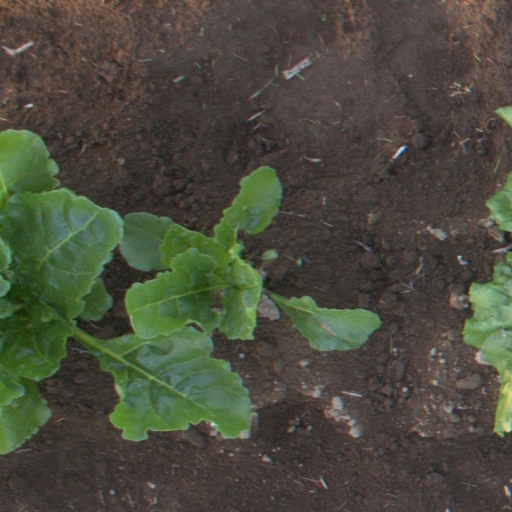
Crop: sugar beet